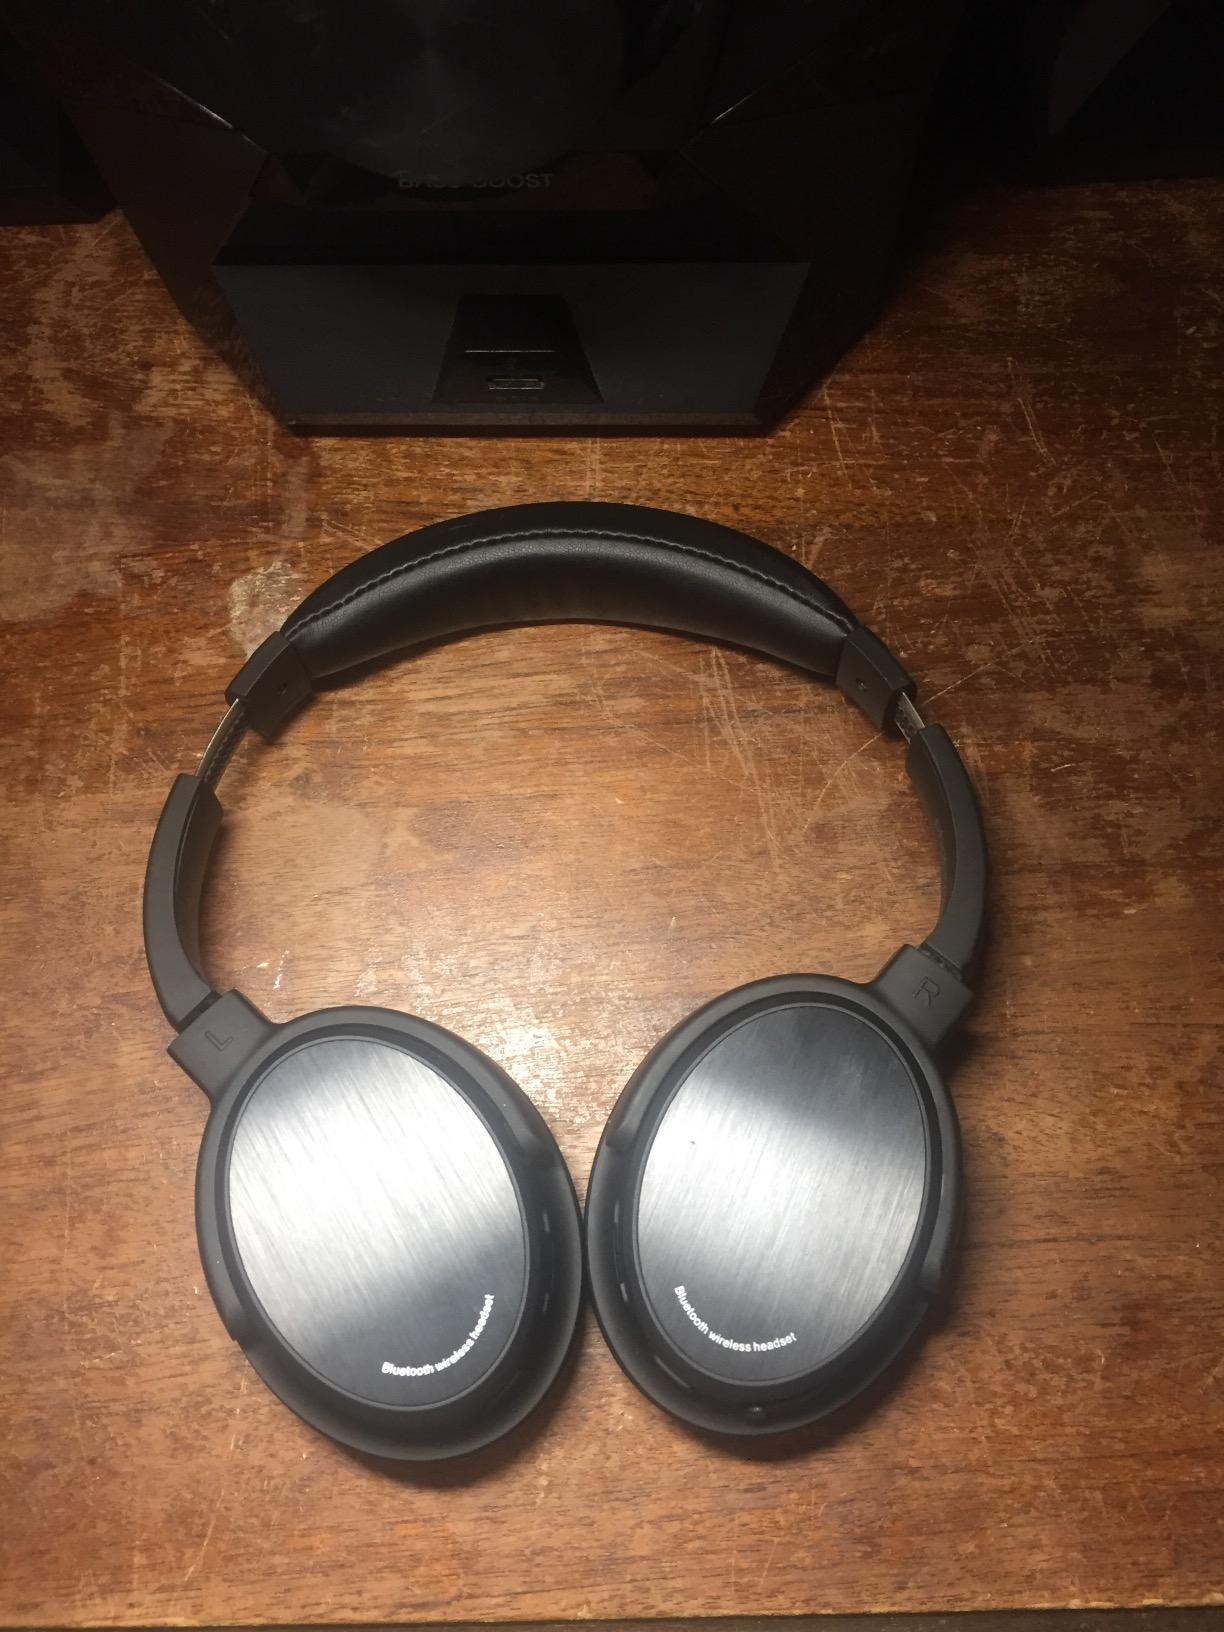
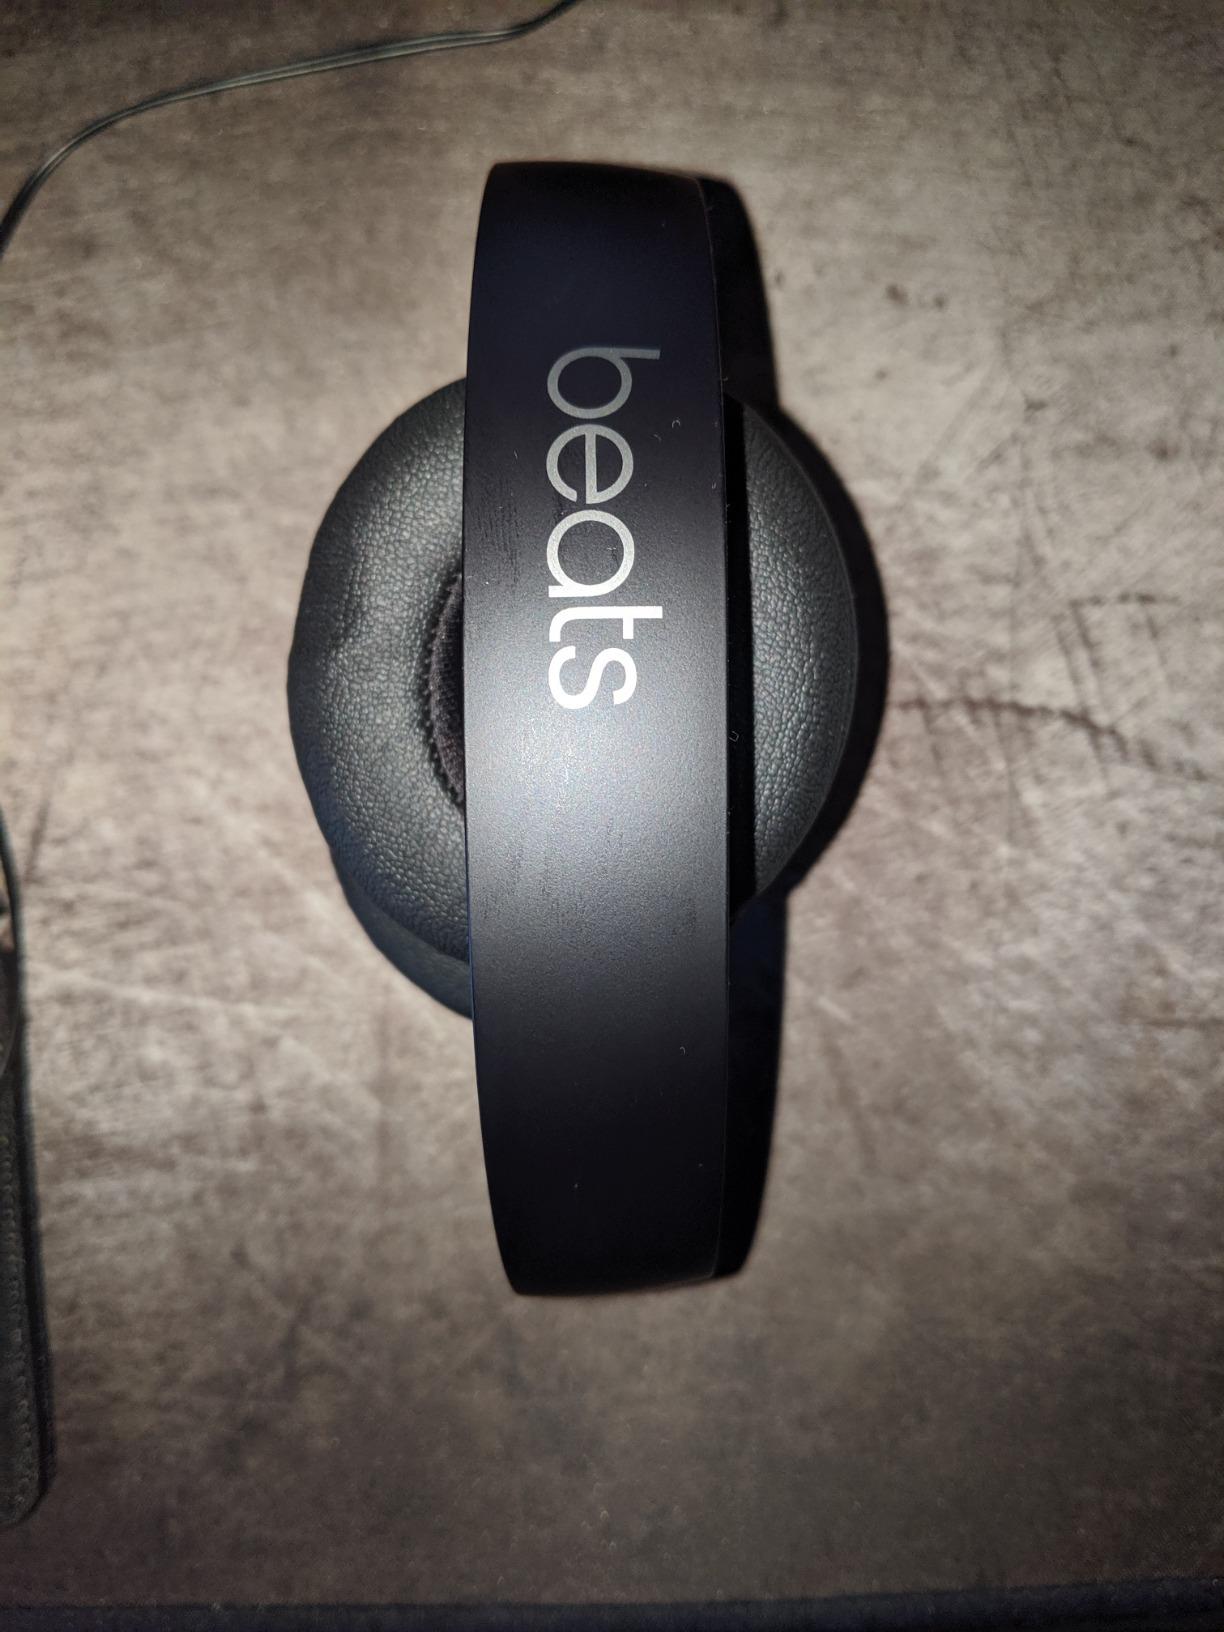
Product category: headphones
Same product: no